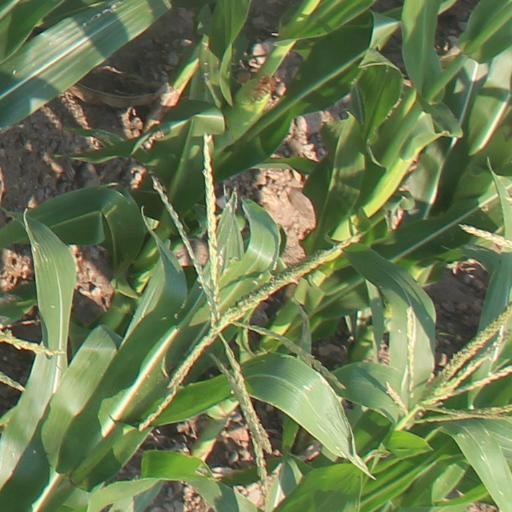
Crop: maize; corn